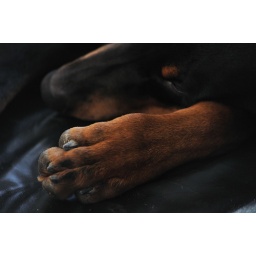
My baby sleeping after a fun day in the forest